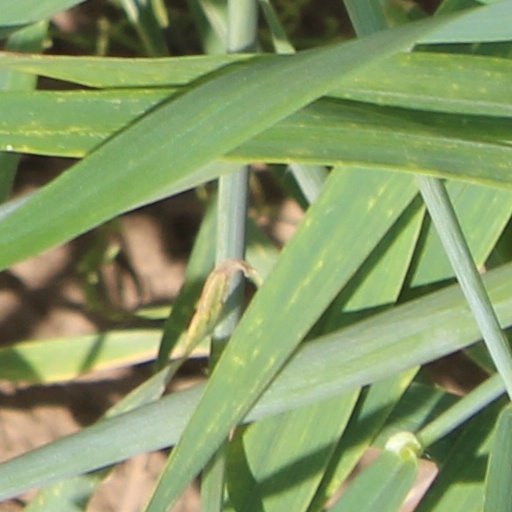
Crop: wheat